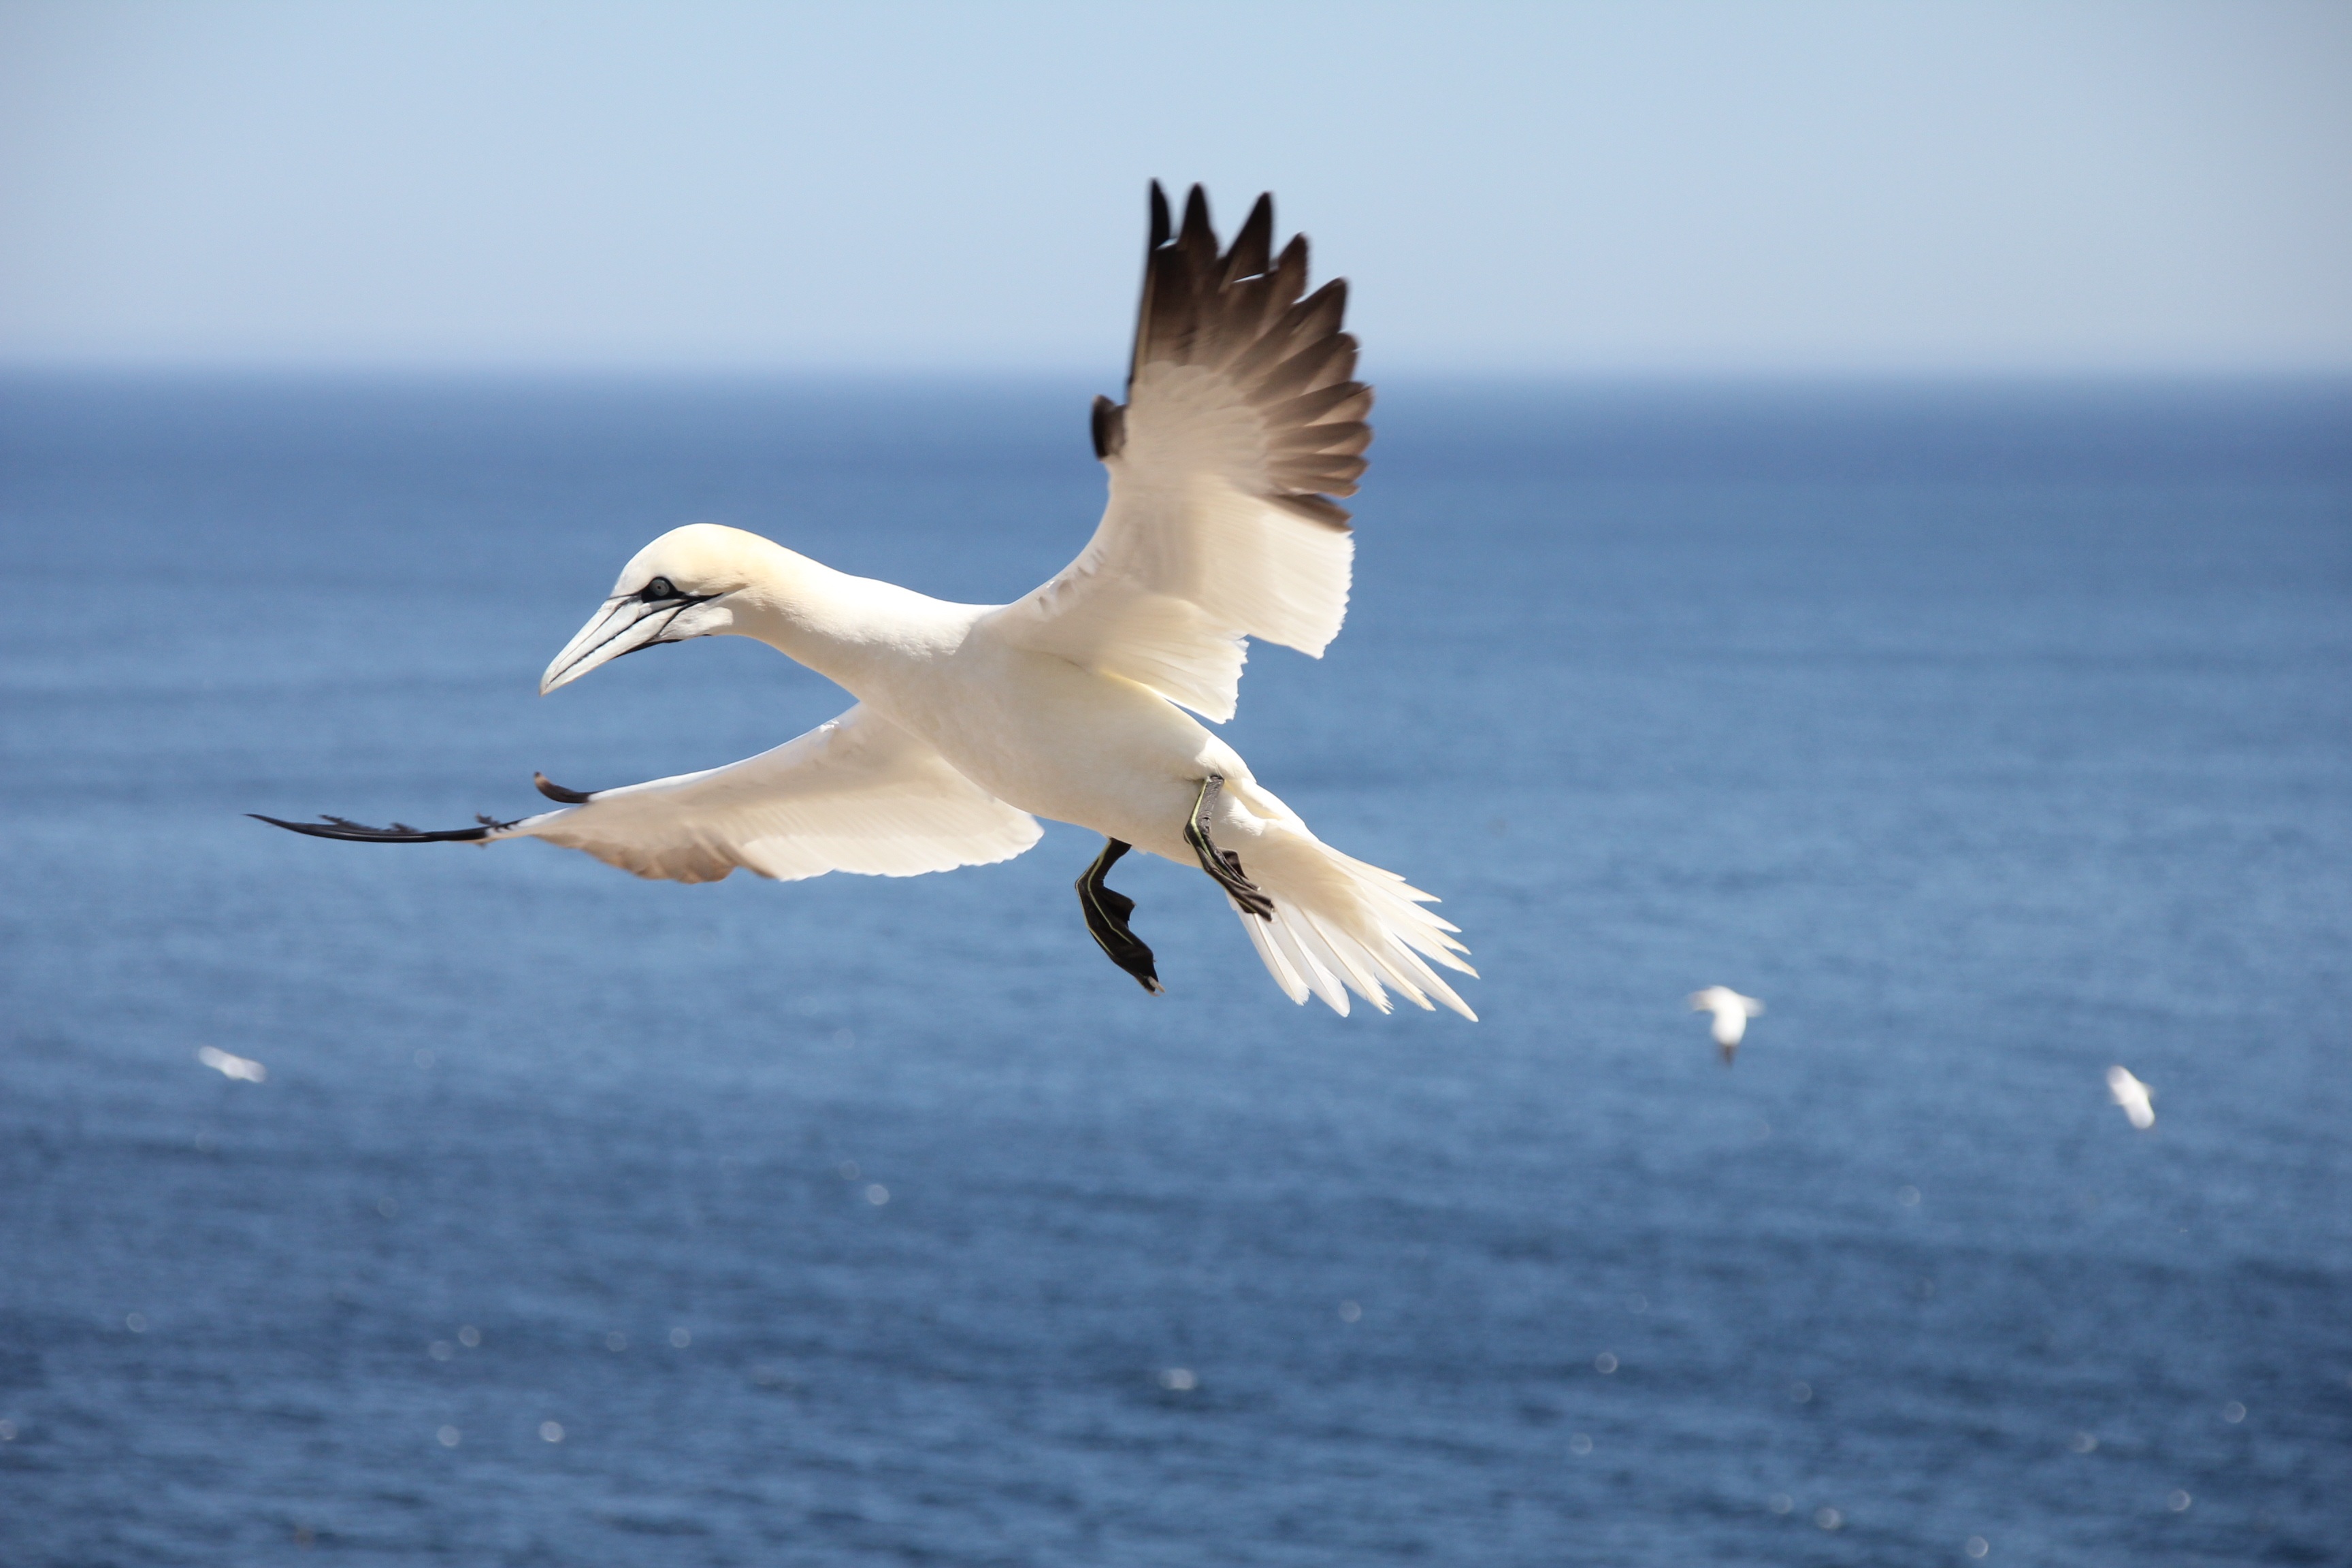
sea, bird, wing, seabird, flying, gull, beak, vertebrate, albatross, gannet, northern gannet